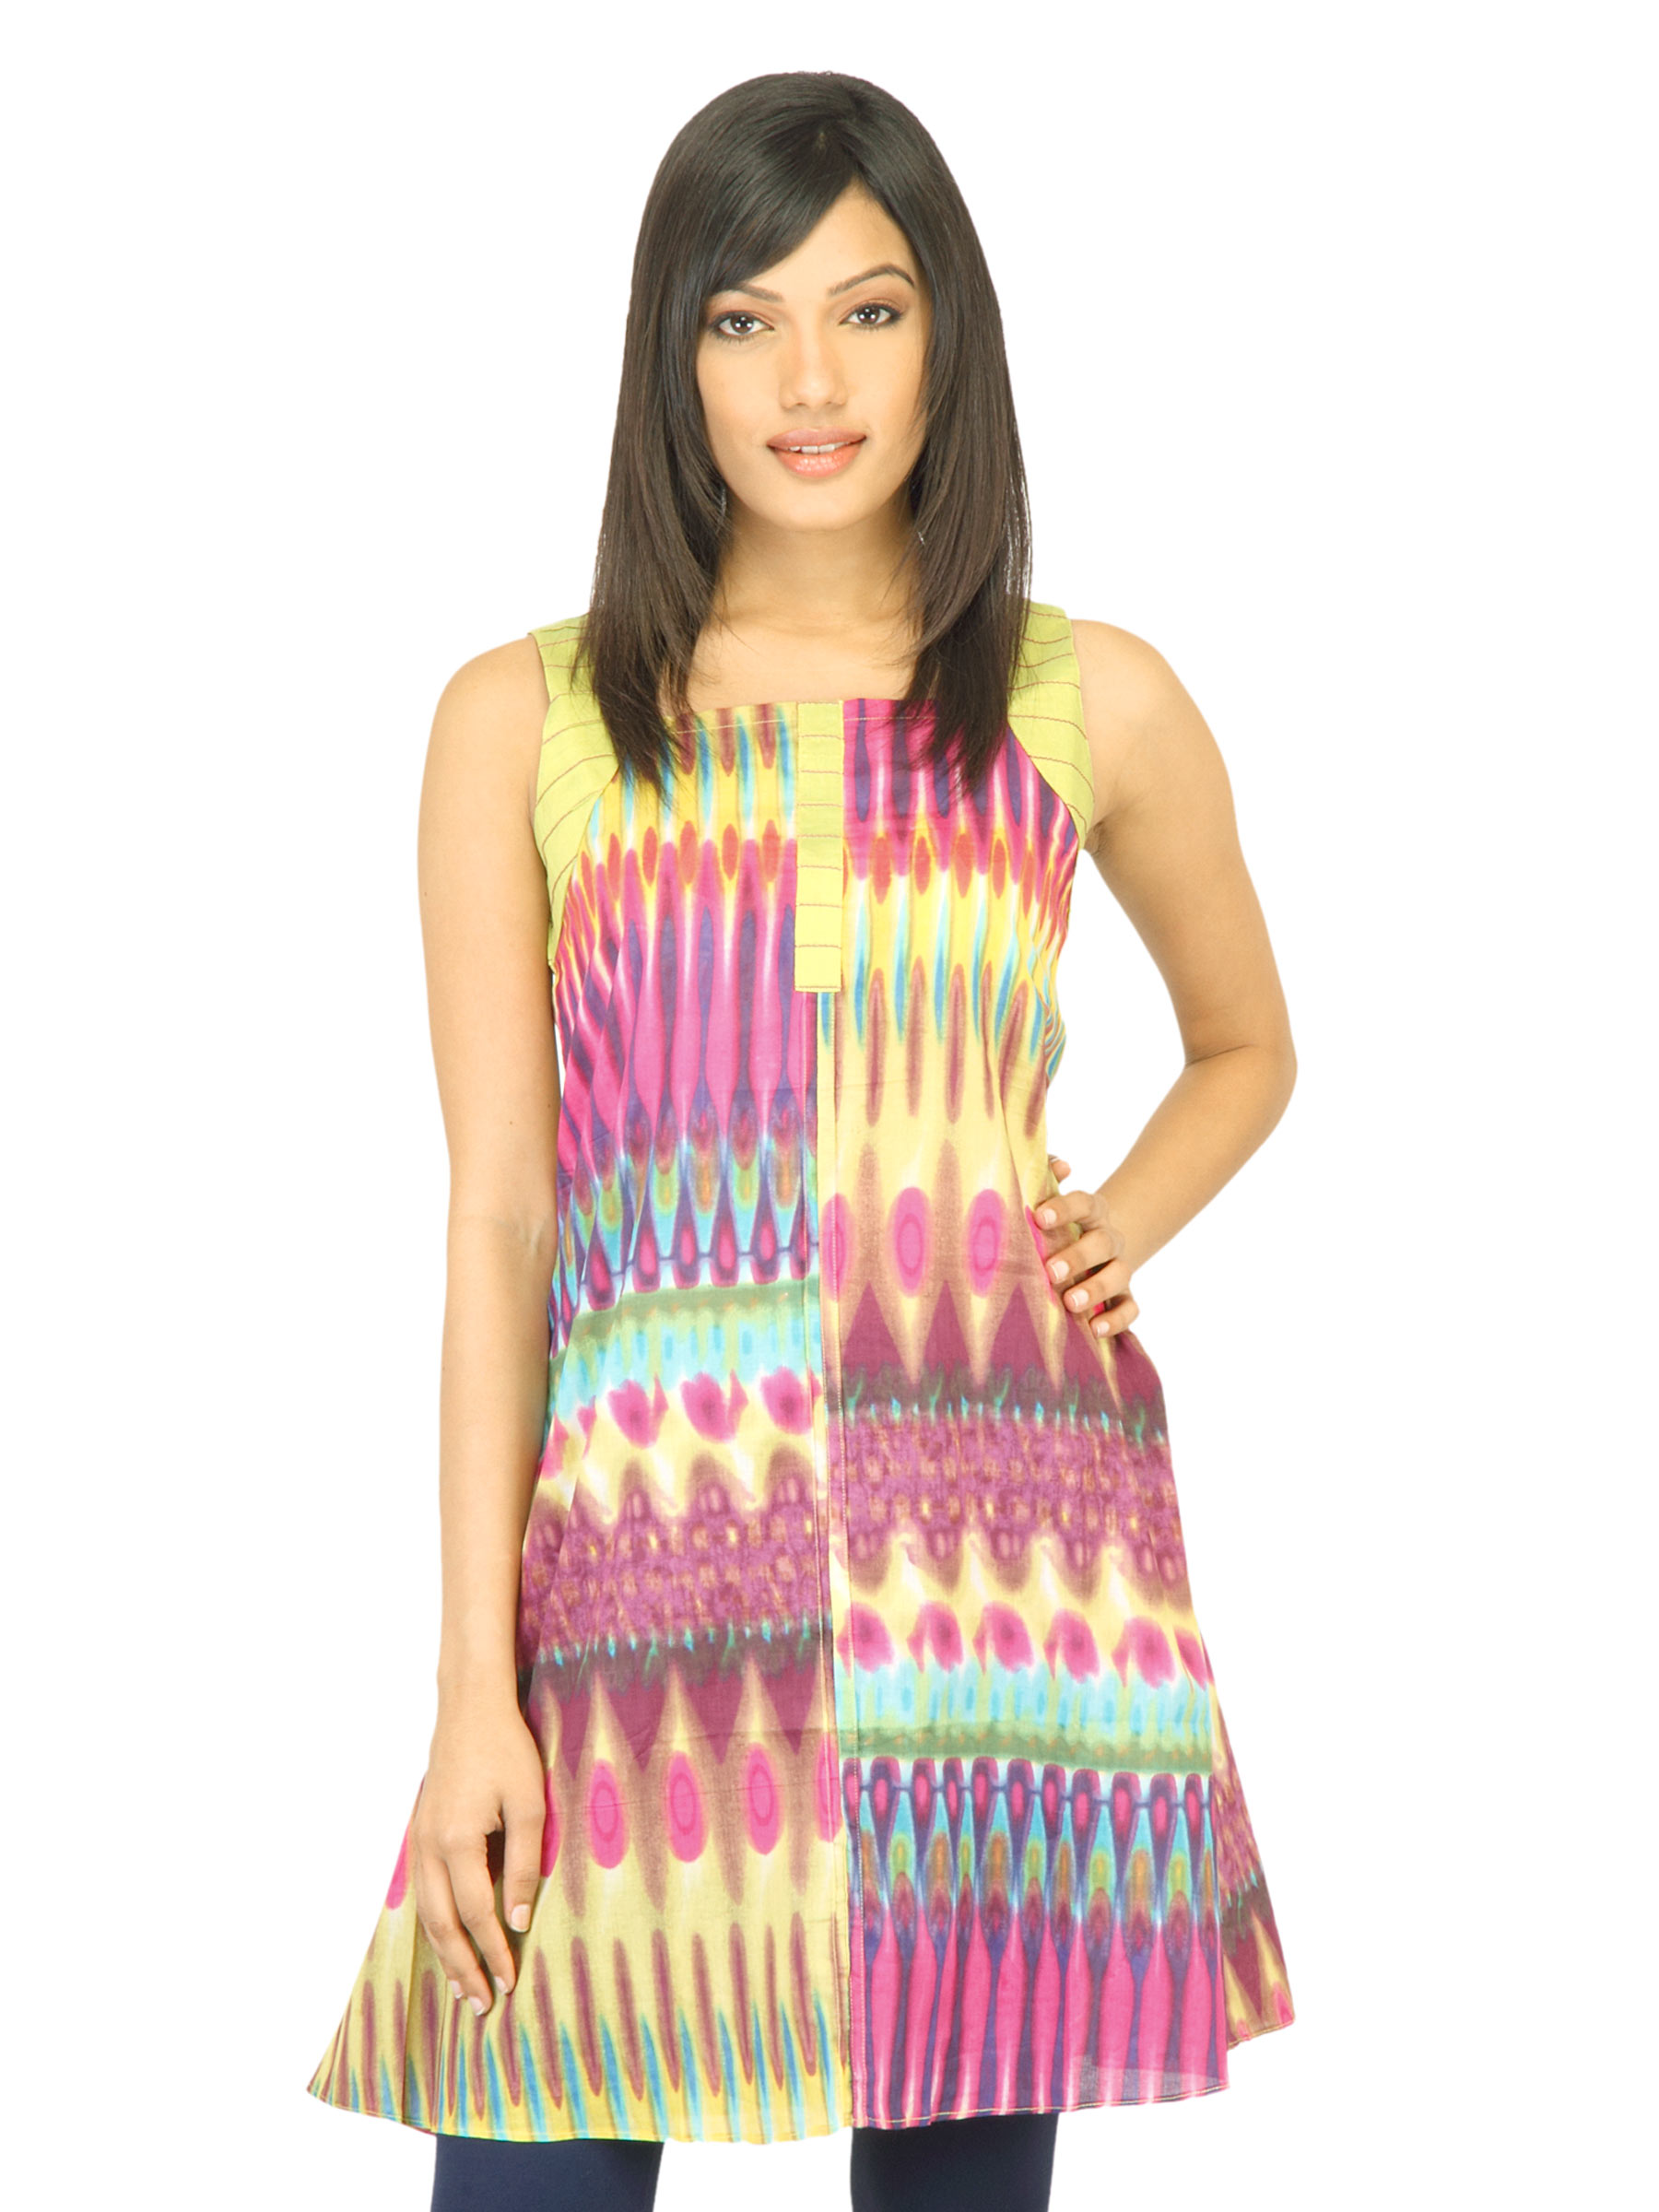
Aneri Women Navya Multi Kurta
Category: Apparel / Topwear / Kurtas
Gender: Women
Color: Multi
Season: Fall 2011
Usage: Ethnic